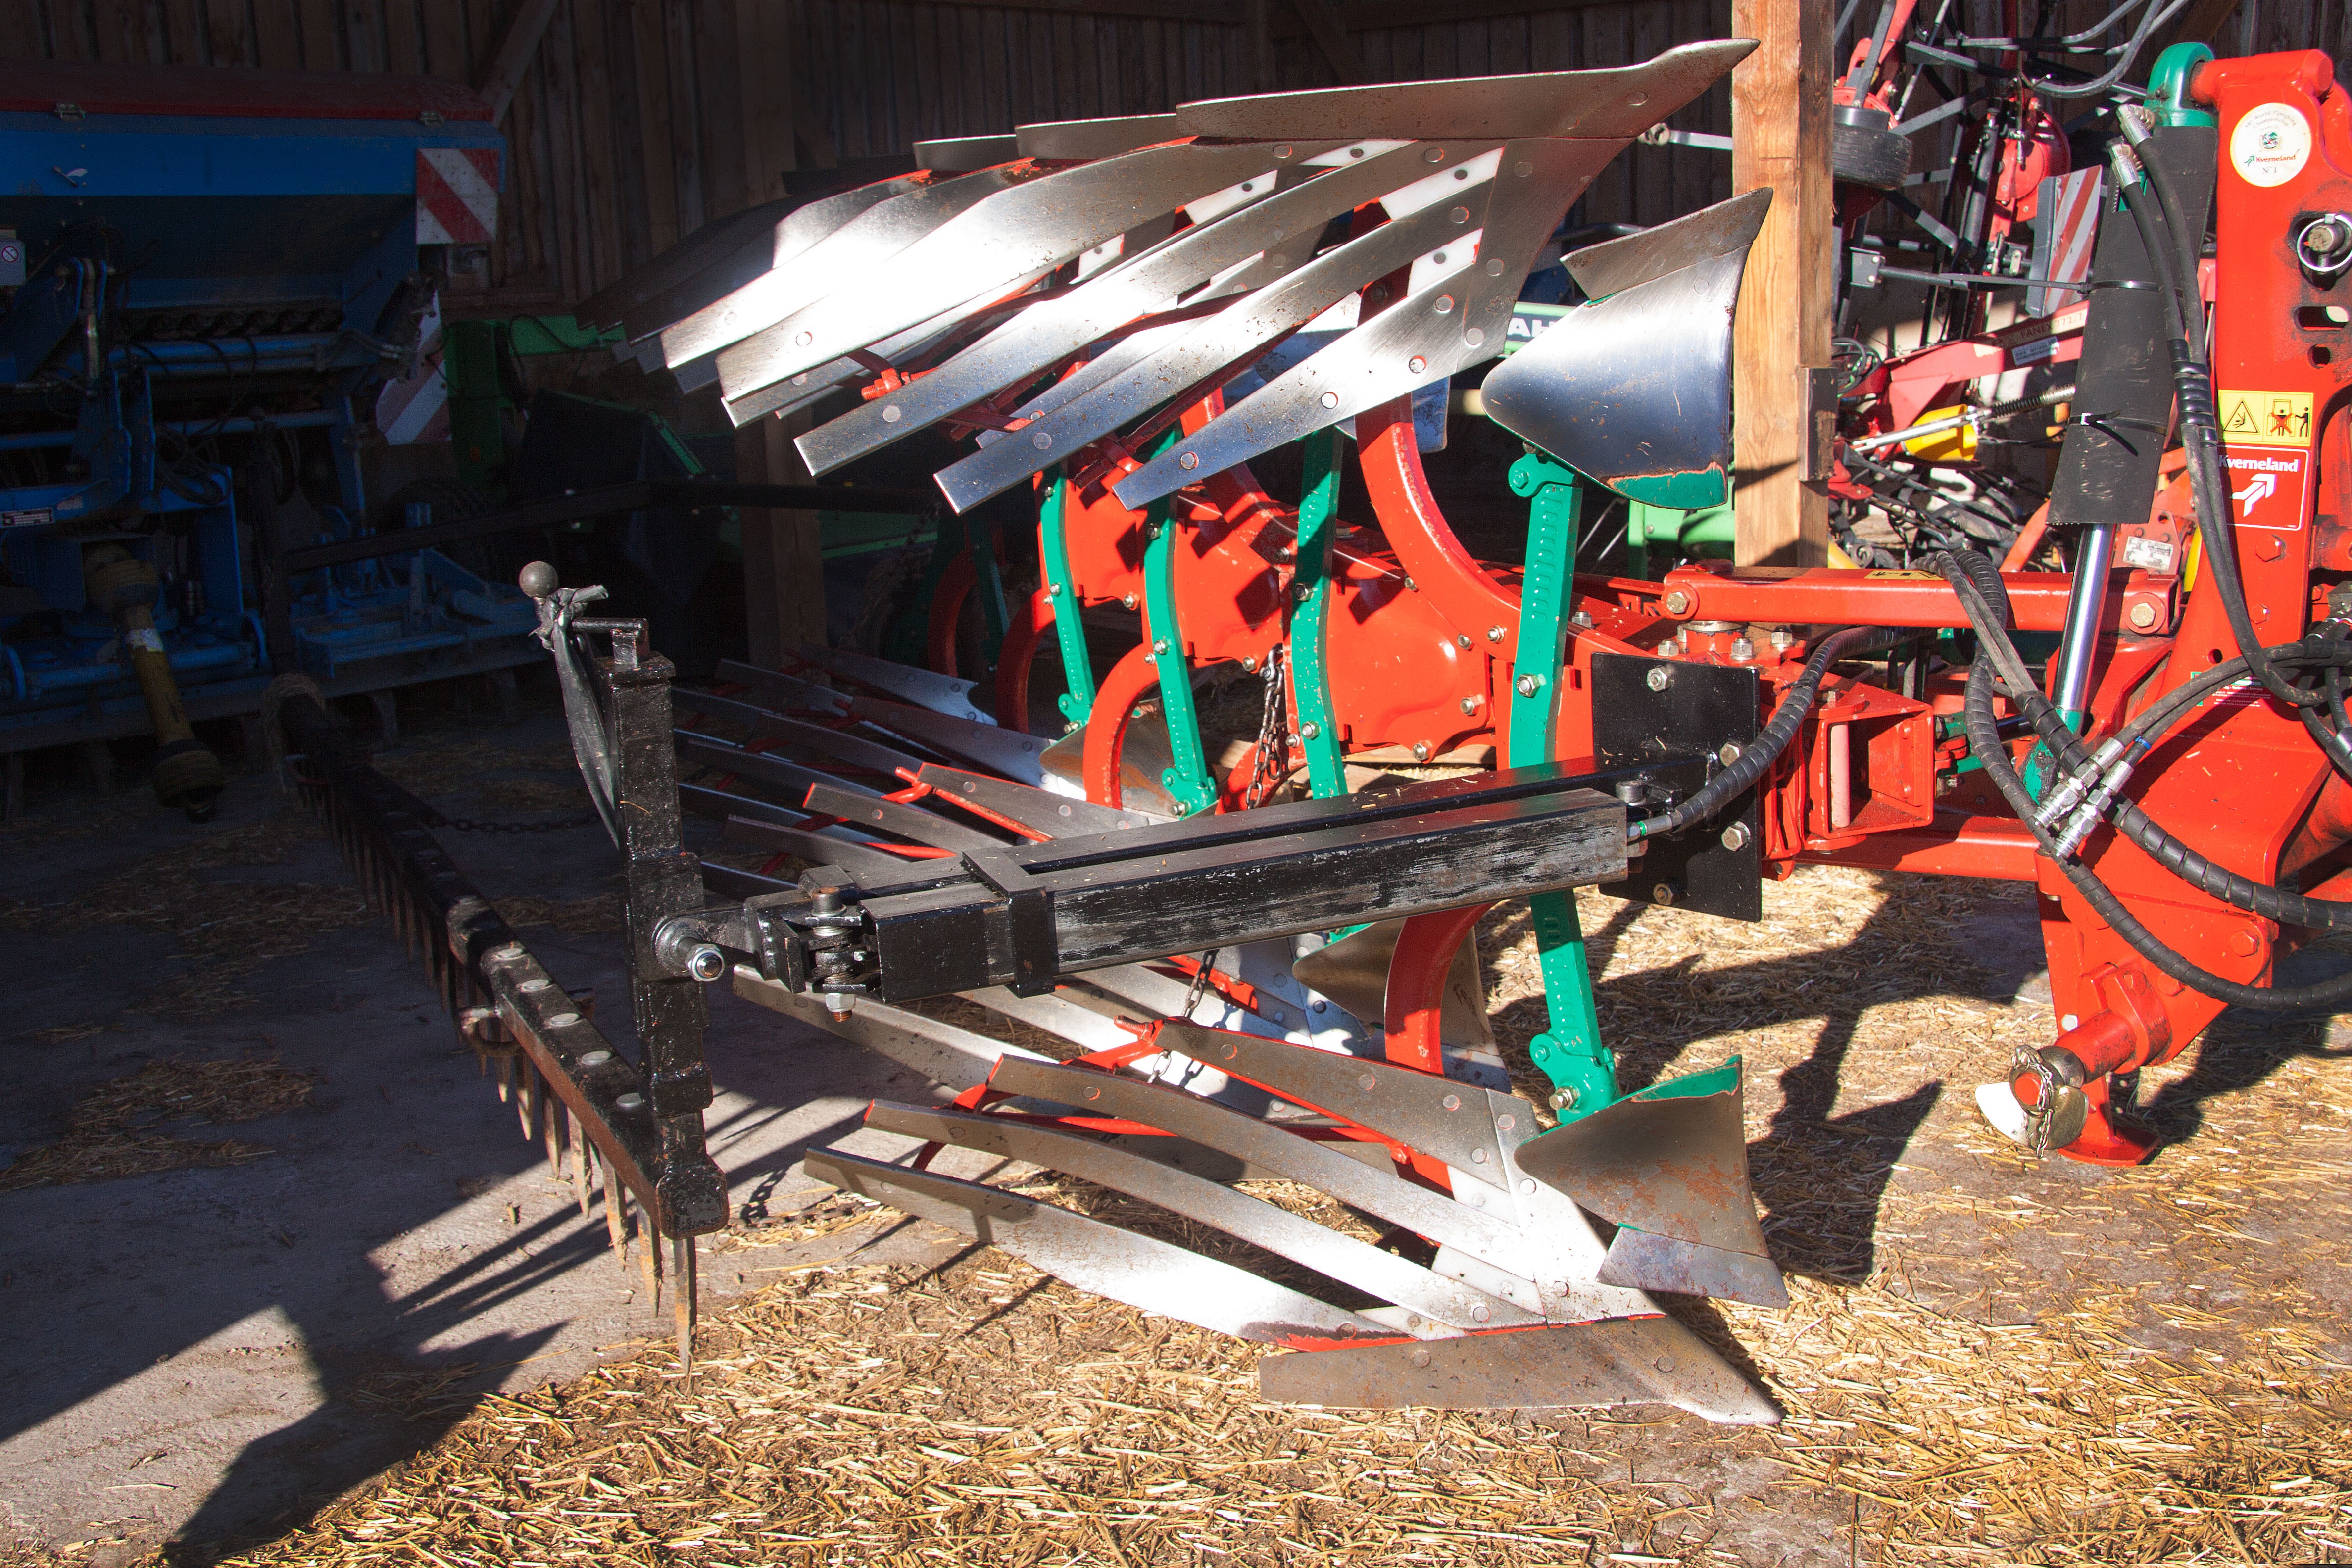
work, tractor, farm, wheel, vehicle, machine, agriculture, modern, device, agricultural, bumper, engine, plough, agricultural machinery, tillage equipment, automotive exterior